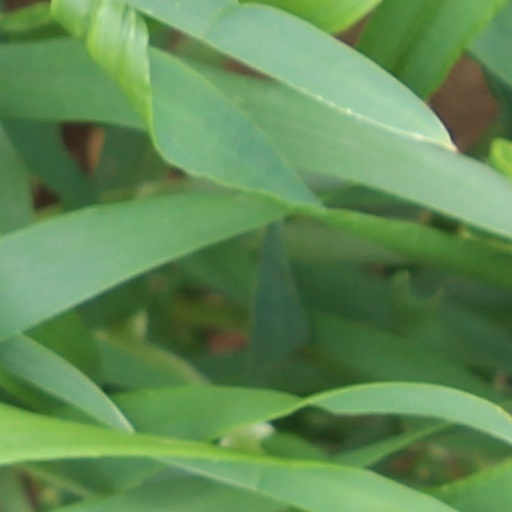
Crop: wheat